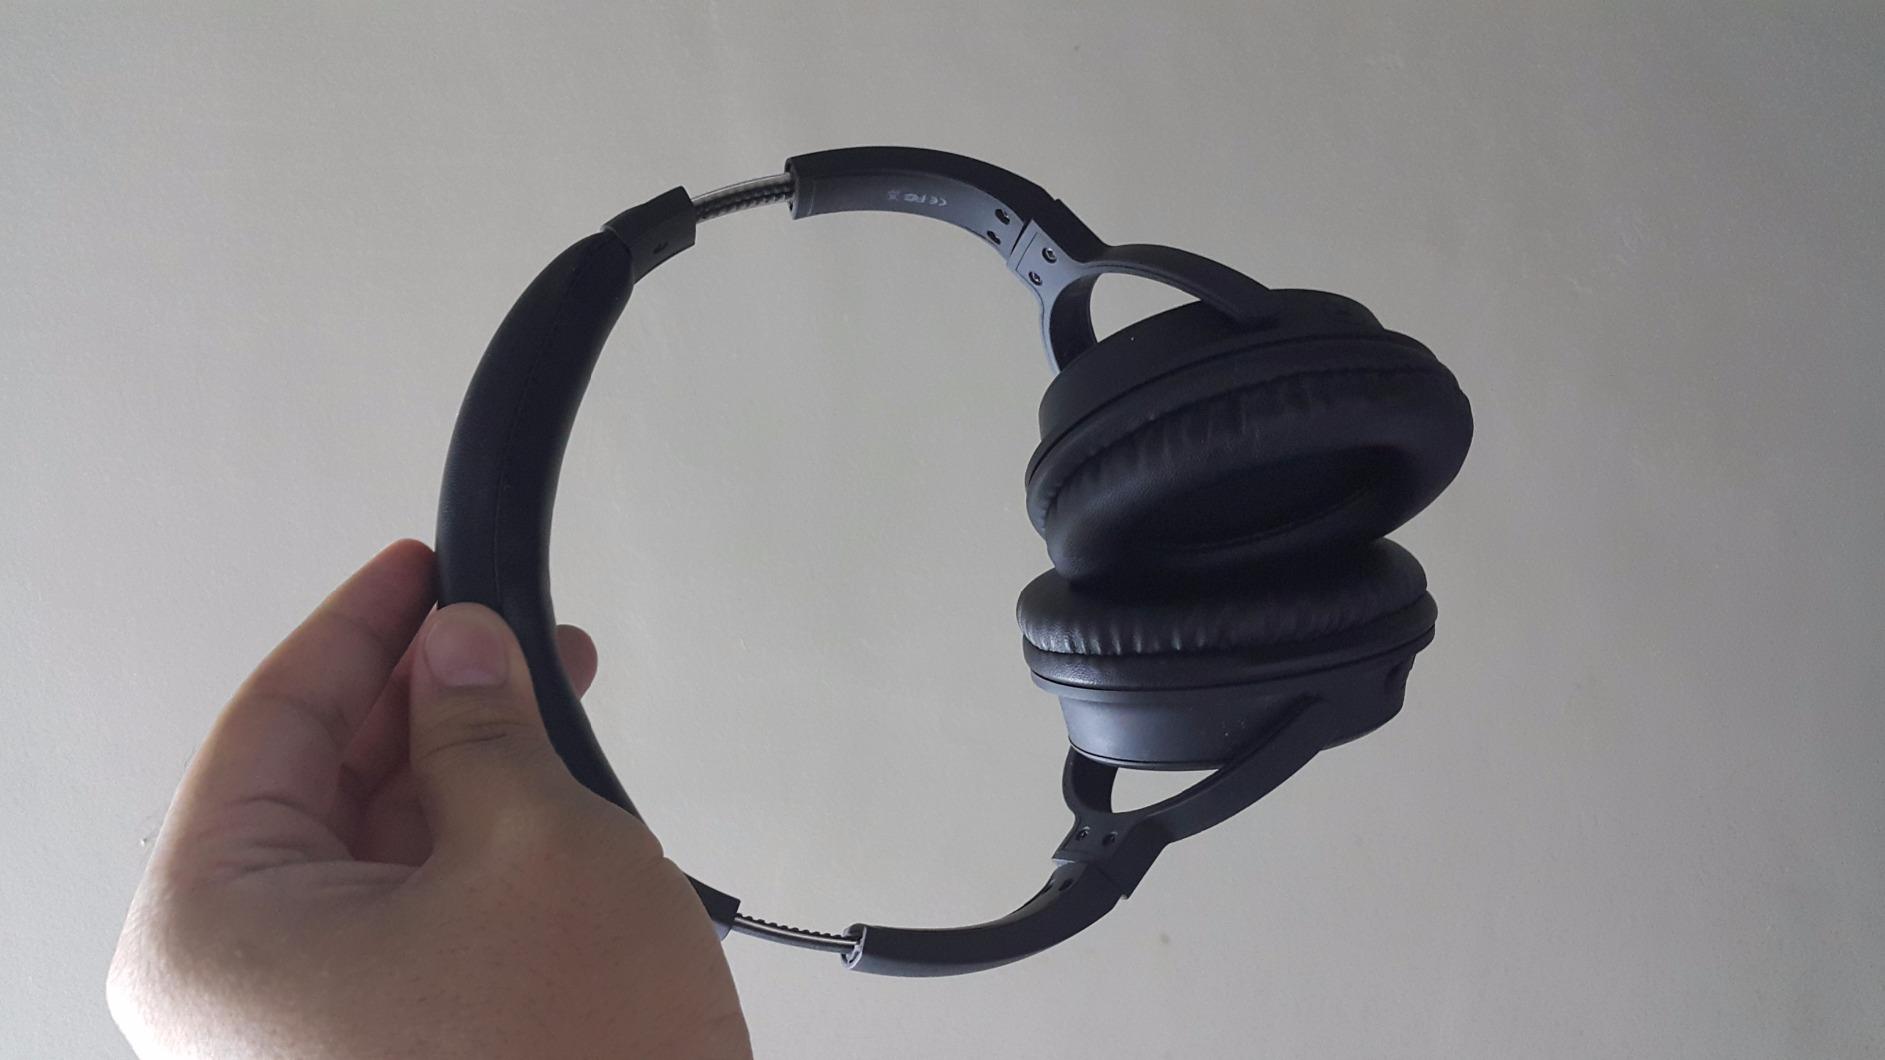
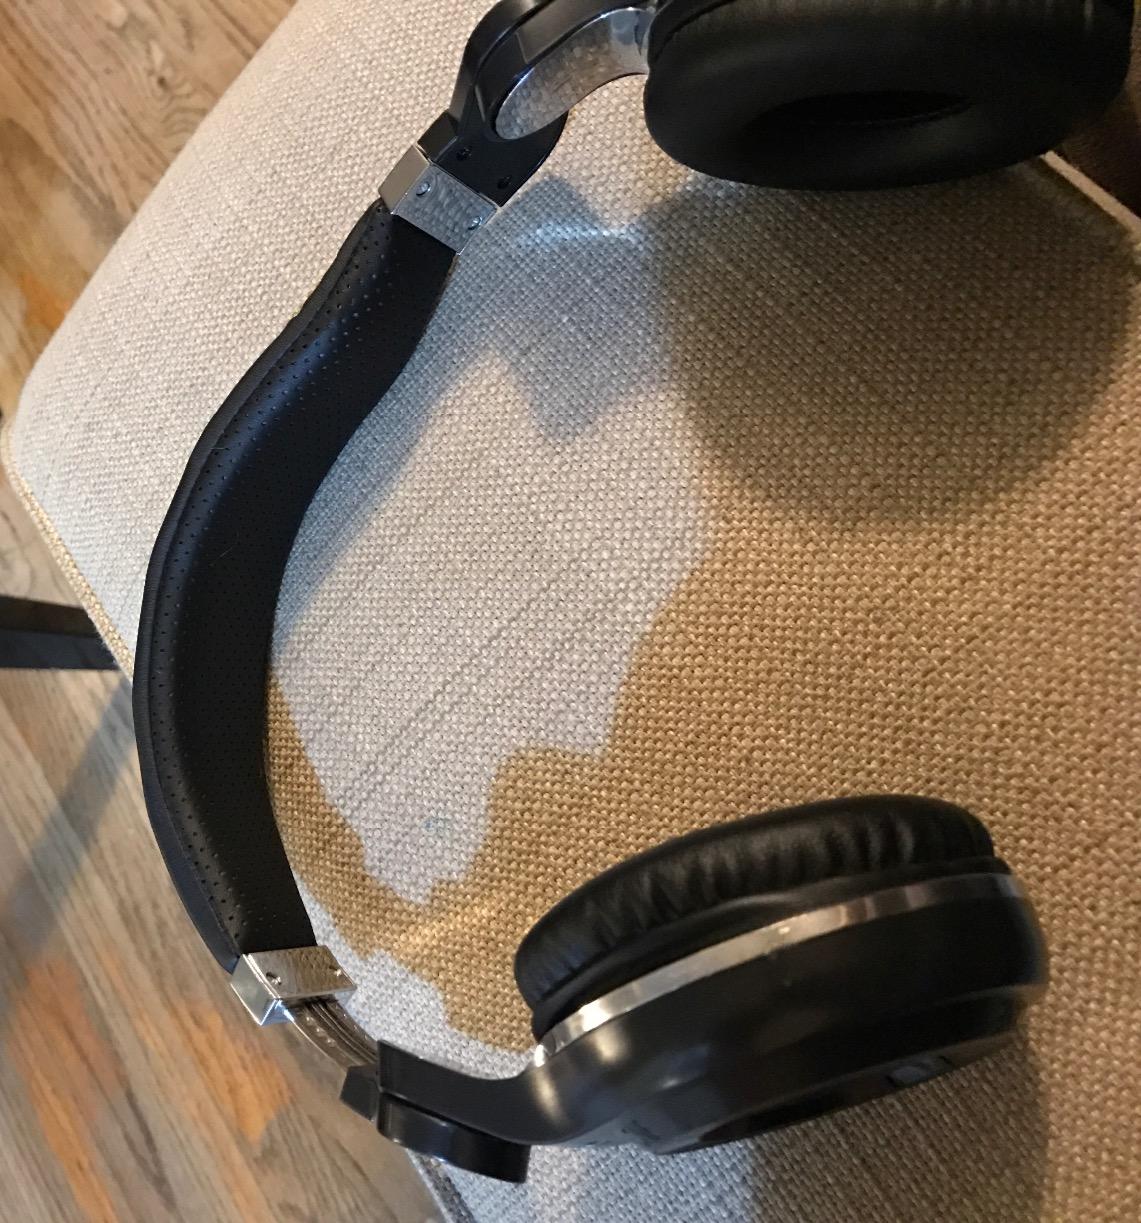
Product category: headphones
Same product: no